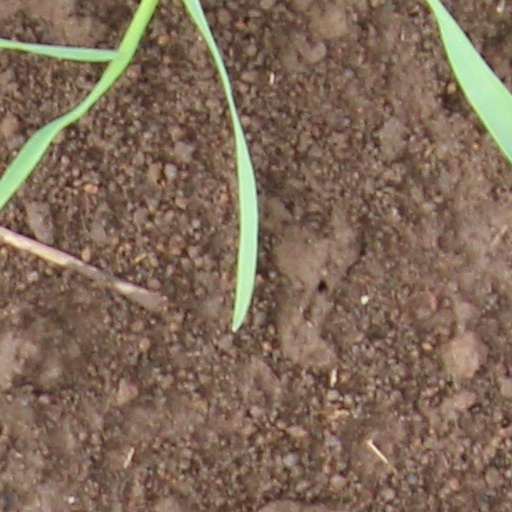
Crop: wheat